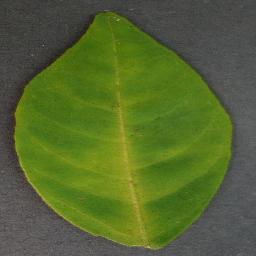
Label: Orange___Haunglongbing_(Citrus_greening)